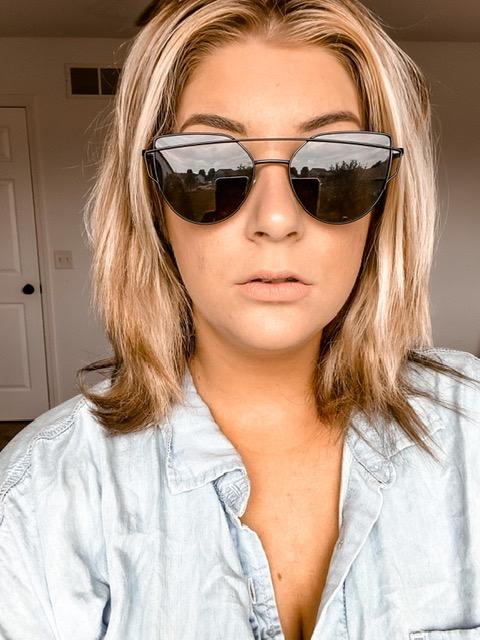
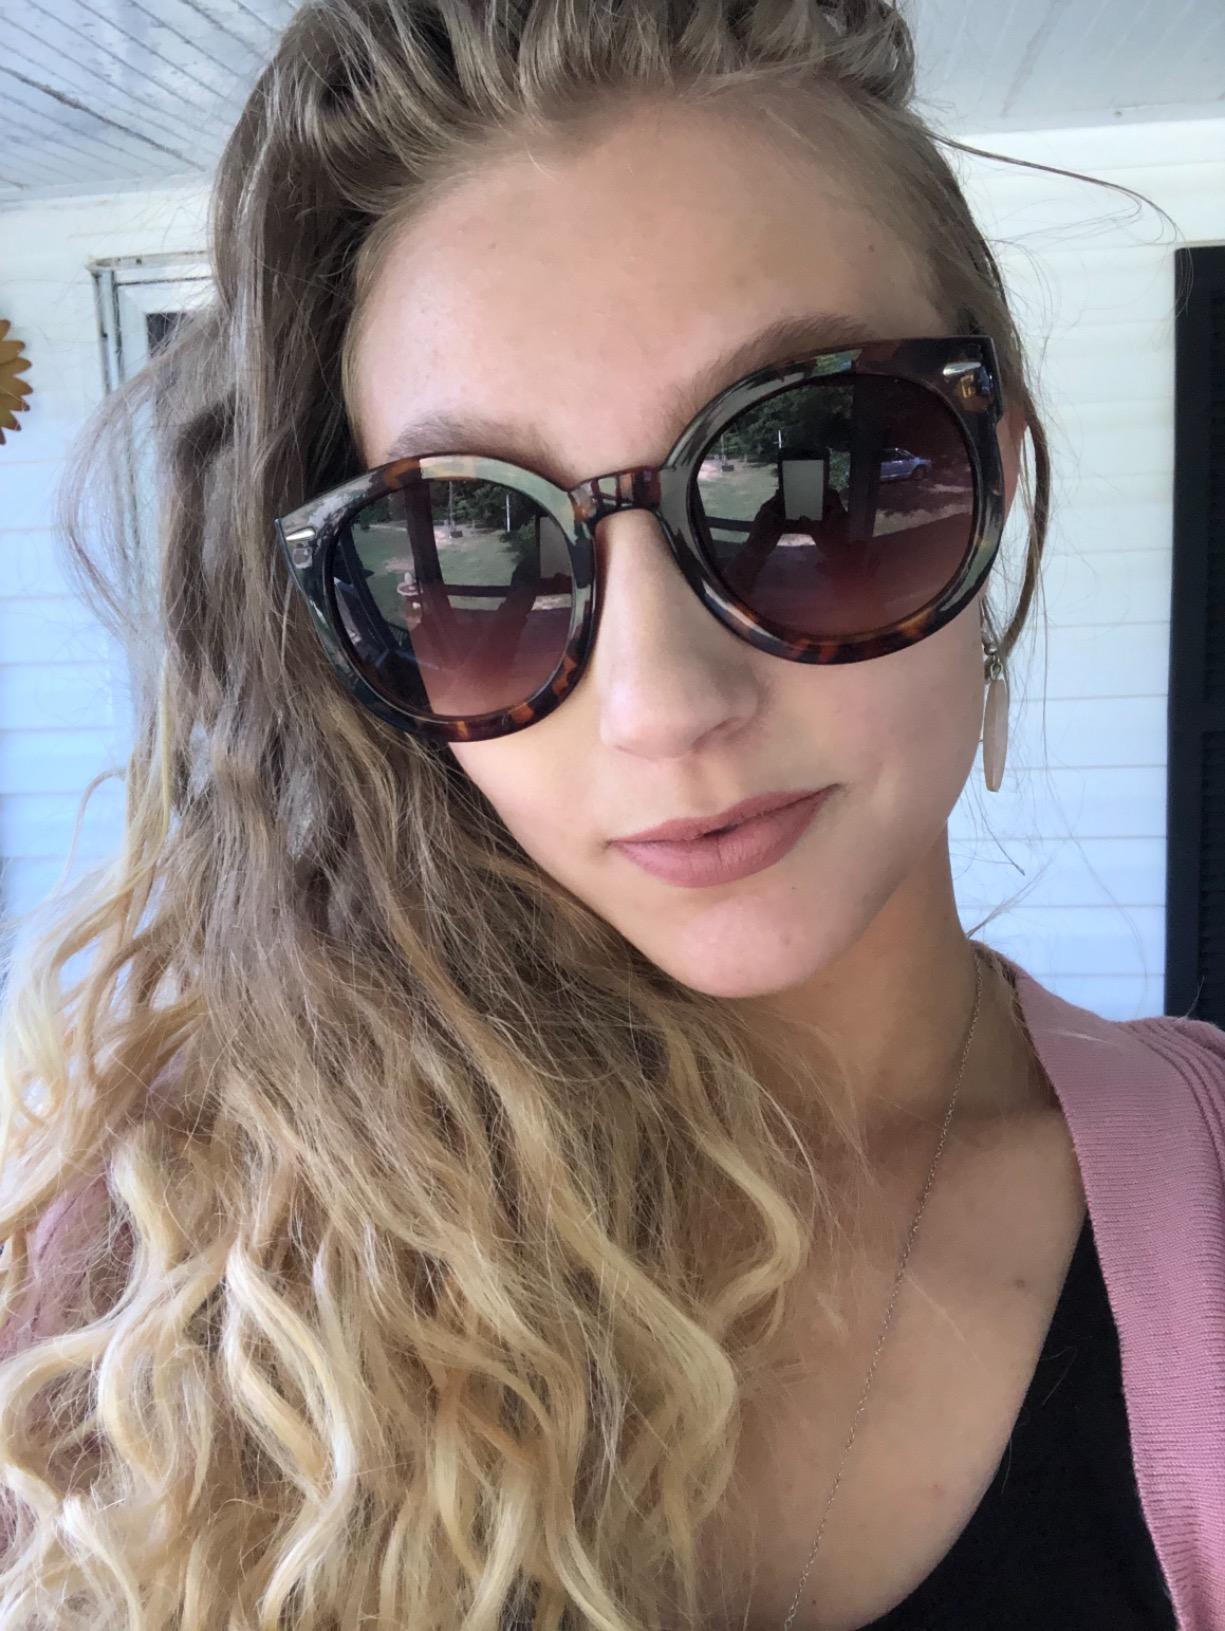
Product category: accessories_sunglasses
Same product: no